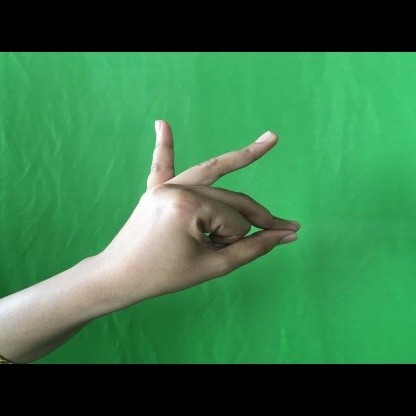
Mudra: Bramaram